R v Dudley and Stephens

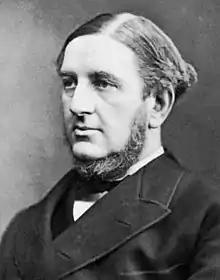
William Harcourt

At some point after the trial, but before the special verdict was copied for the "London Review", Huddleston realised that he had made a potentially serious error. In his original draft, he had described "Mignonette" as an "English Merchant vessel" but had altered this to read "yacht". Further, he had described the lifeboat as "an open boat" and not asserted its provenance on "Mignonette". He now realised that he had omitted the critical finding necessary to give the court jurisdiction over Dudley and Stephens. Huddleston's solution was simply to alter his record of the verdict.